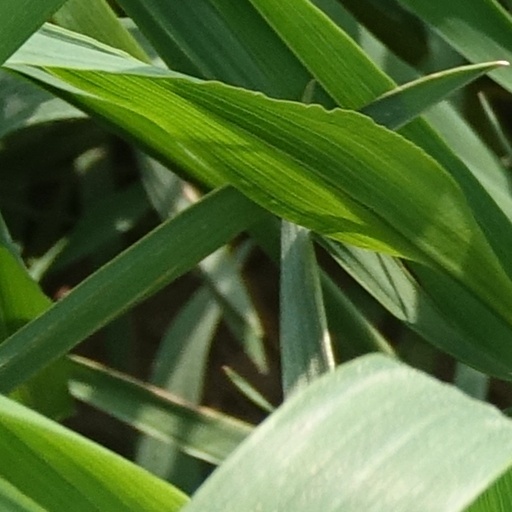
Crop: wheat